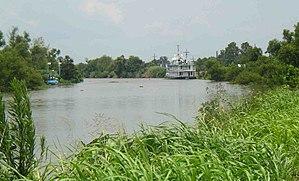
Le bayou Lafourche est un cours d'eau du Sud-est de la Louisiane aux États-Unis qui se jette dans le Golfe du Mexique.